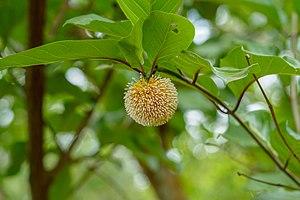
Sarcocephalus latifolius est une espèce de plantes de la famille des Rubiaceae, originaire d'Afrique subsaharienne.